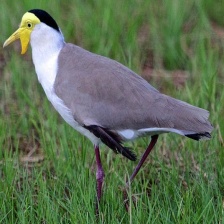
Species: MASKED LAPWING
Scientific name: VANELLUS MILES